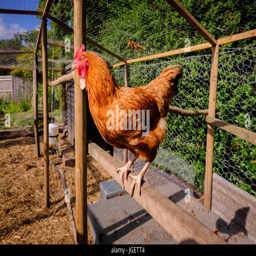
a hen standing on a perch